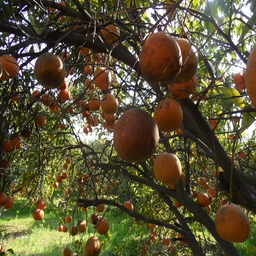
Plant part: fruit
Disease: canker